Arctic realm

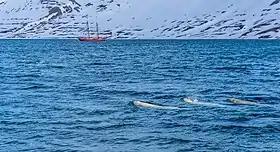
Beluga whales breaching off the coast of Svalbard, Norway

The Arctic realm is one of the planet's twelve marine realms, as designated by the WWF and Nature Conservancy. It includes the coastal regions and continental shelves of the Arctic Ocean and adjacent seas, including the Arctic Archipelago, Hudson Bay, and the Labrador Sea of northern Canada, the seas surrounding Greenland, the northern and eastern coasts of Iceland, and the eastern Bering Sea.